United States Coast Guard Research & Development Center

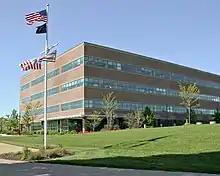
Building

The United States Coast Guard Research & Development Center (CG RDC) located in New London, Connecticut is the Coast Guard's center for operational analysis and mission execution solutions. The Research & Development Center is dedicated to maximizing its contribution by maintaining a balanced portfolio of projects that support the Coast Guard's short, medium, and long range requirements across all major missions. It is the Coast Guard's sole facility performing research, development, test and evaluation (RDT&E) in support of the Coast Guard's major mission areas of; Environmental Protection, Maritime Law Enforcement, Protection of Life and Property at Sea and National Defense Preparedness. The R& D Center's technology research includes: detection, interdiction and prosecution of drug smugglers; cleaning up oil spills; maritime navigation safety; alertness and performance of commercial and CG crews; eliminating invasive species for ship ballast water. It is located in the Fort Trumbull section of New London at 1 Chelsea St.